Kauen concentration camp

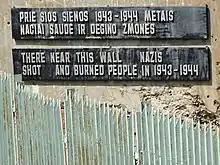
Commemorative plaque at the Ninth Fort

Kauen was a Nazi Germany concentration camp located in the former Kovno Ghetto, modern day Lithuania. It operated from 15 September 1943 to 14 July 1944 and had seventeen satellite camps located around the city of Kaunas, in modern-day Lithuania. Most prisoners were Jews who had survived the previous years of the Holocaust in Lithuania. In July 1944, eight of the subcamps were closed. The main camp was liberated by the Red Army on 1 August 1944.